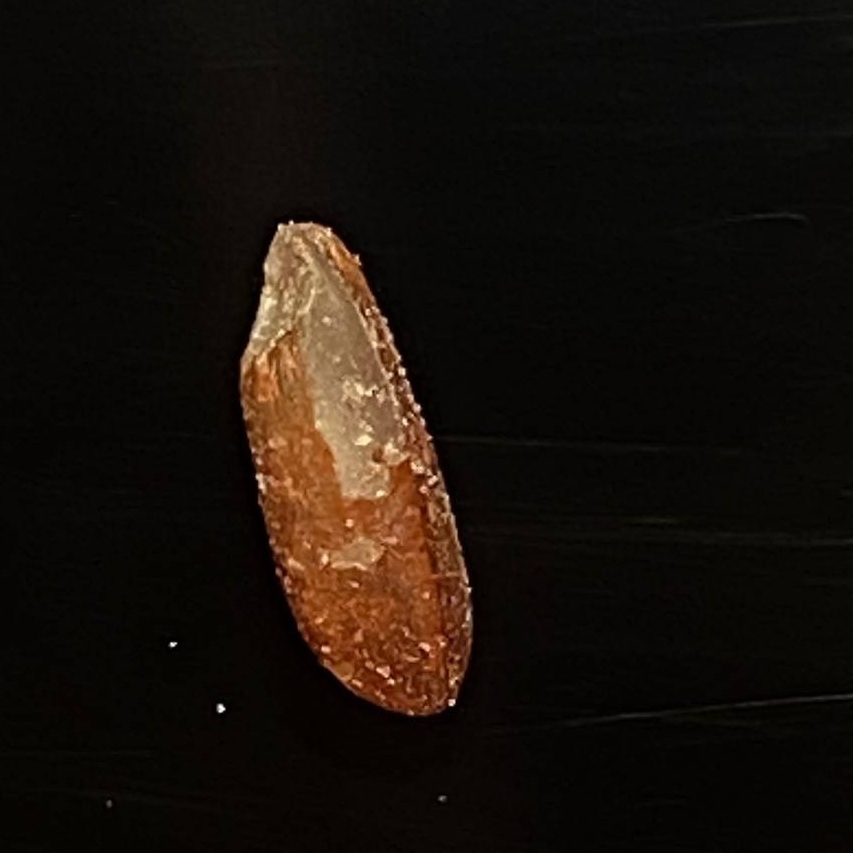
Rice variety: Ganjiya